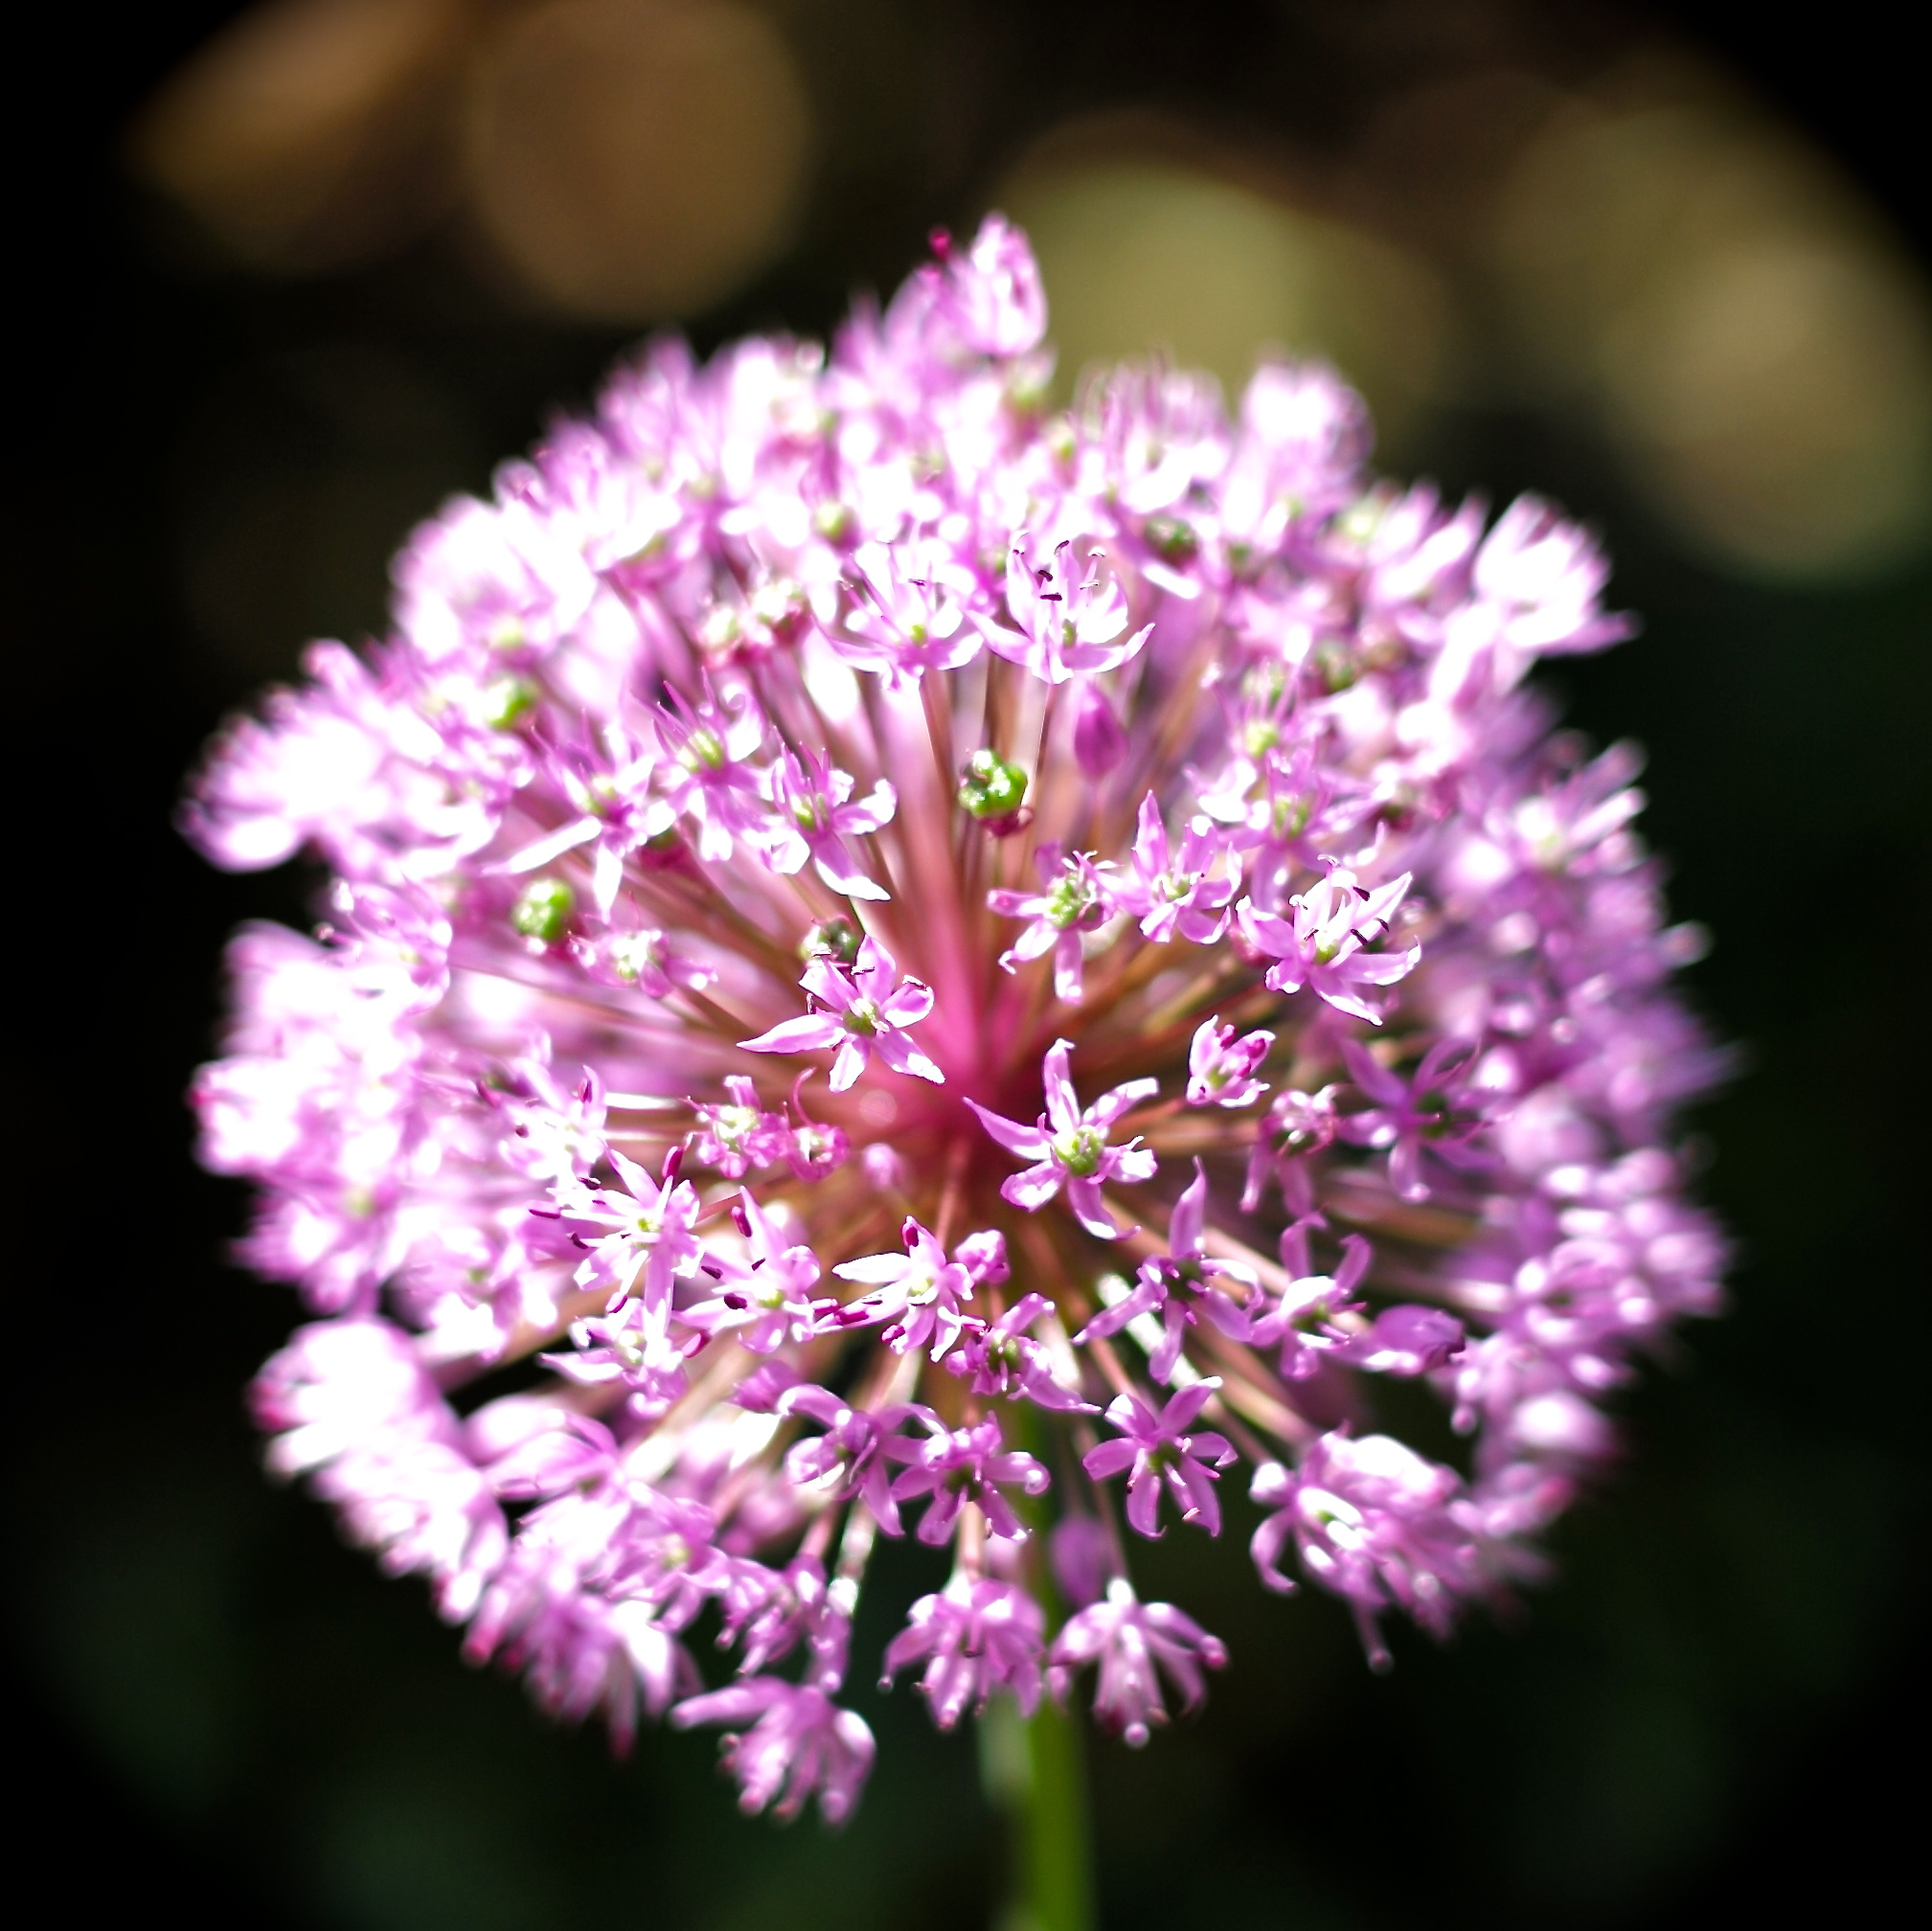
nature, blossom, bokeh, plant, photography, meadow, flower, petal, summer, produce, macro, botany, pink, flora, wildflower, close up, holland, m, f14, 50, leica, 240, summilux, typ, allium, macro photography, flowering plant, land plant, onion genus